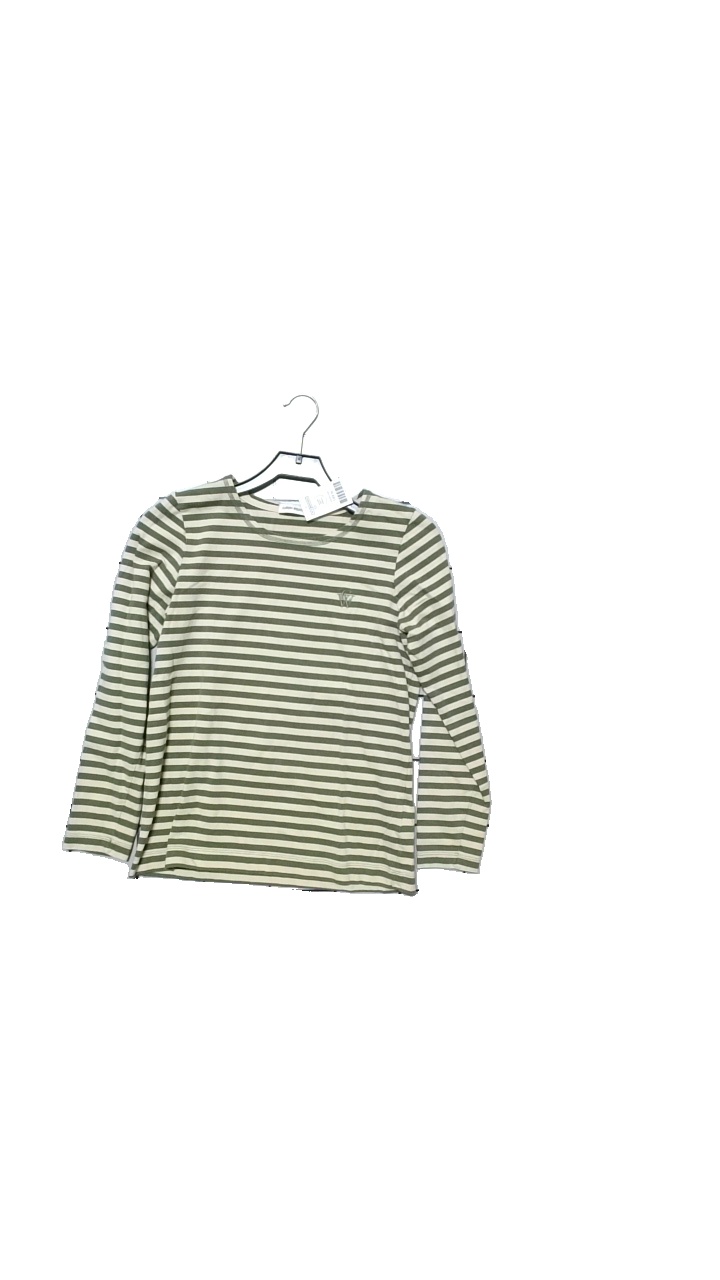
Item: Top (Ladies)
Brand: Carin Wester
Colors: Beige, Green
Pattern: Striped
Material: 100% cotton
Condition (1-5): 5
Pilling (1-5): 4
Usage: Reuse
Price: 100-150